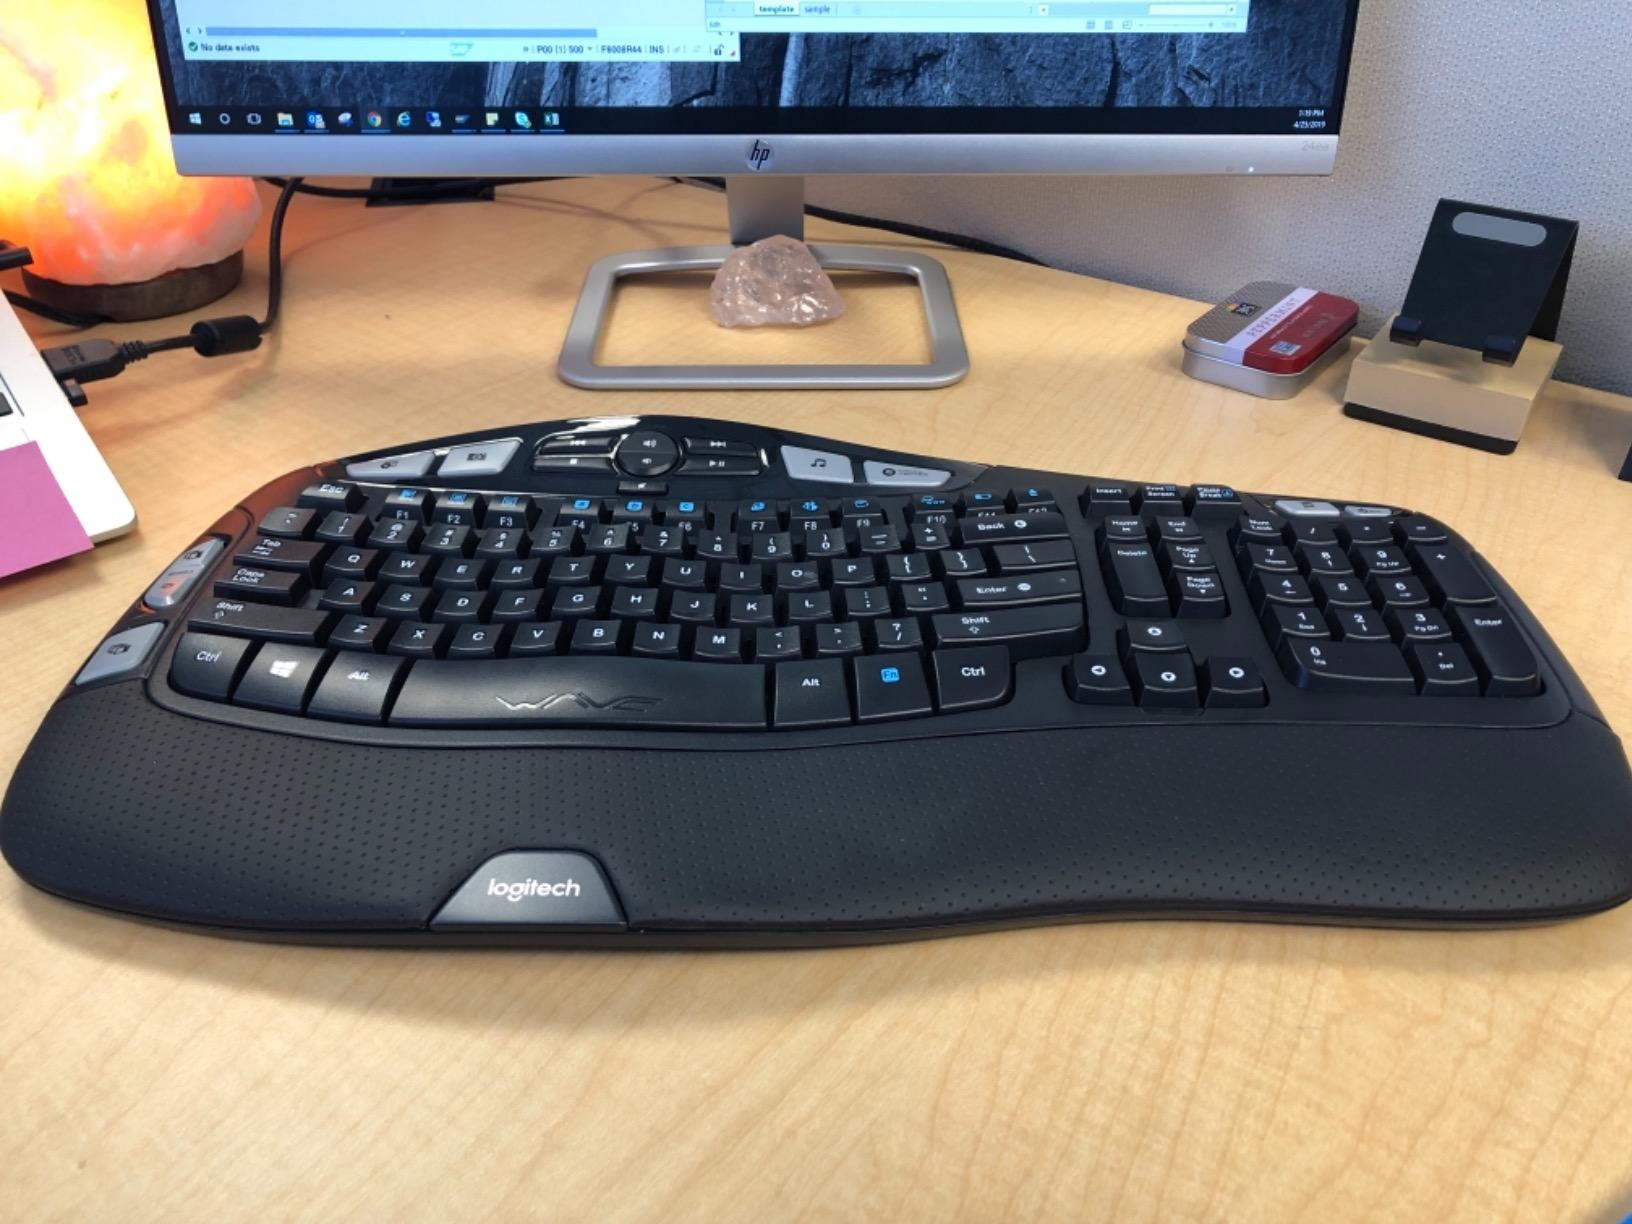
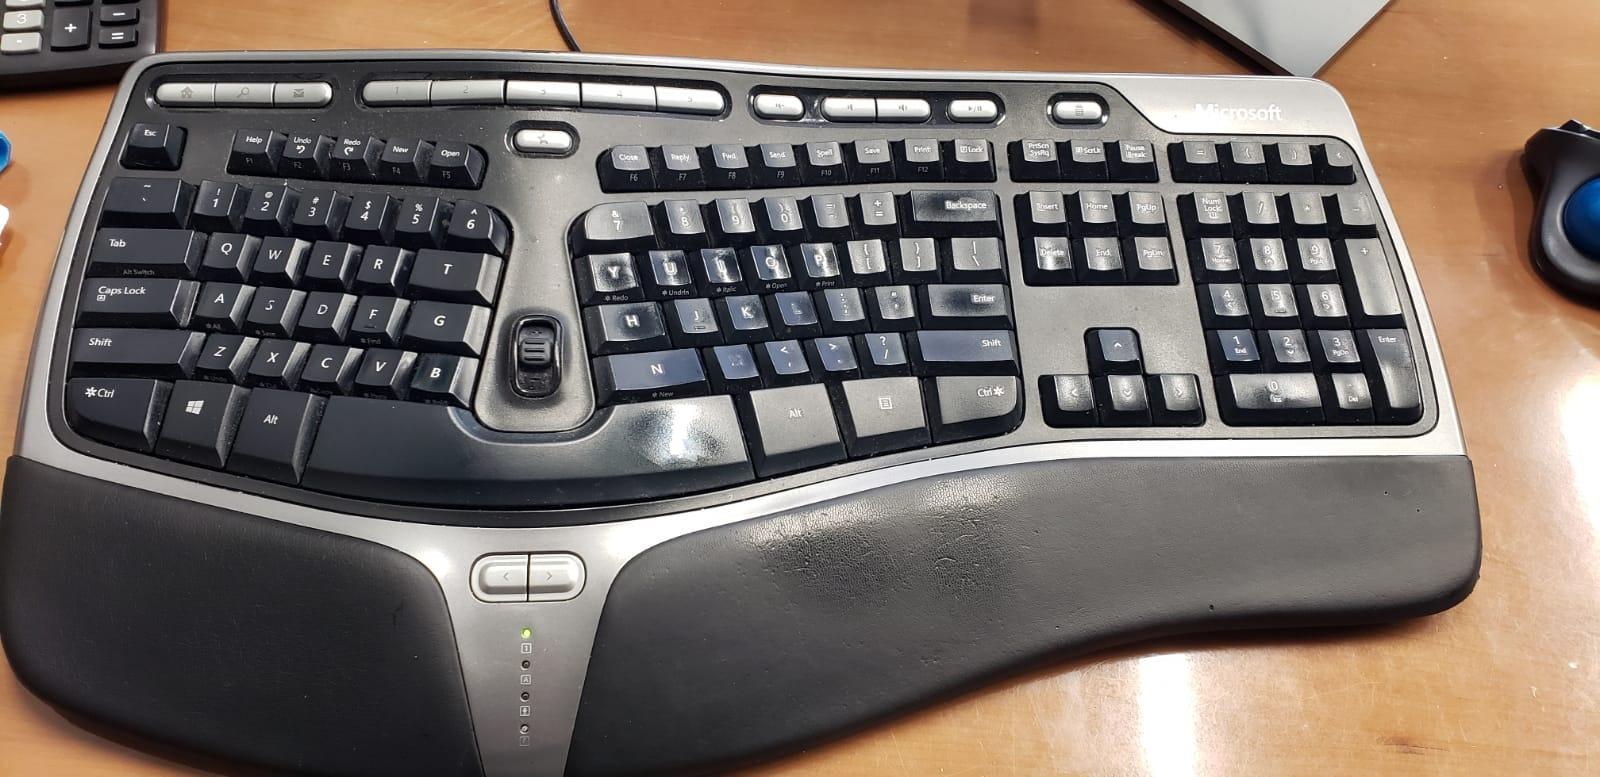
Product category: keyboard
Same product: no